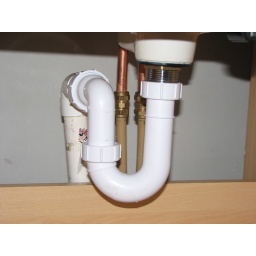
Plumbing under the bathroom basin. I'd give it a try, but we've no water coming into the house these days.